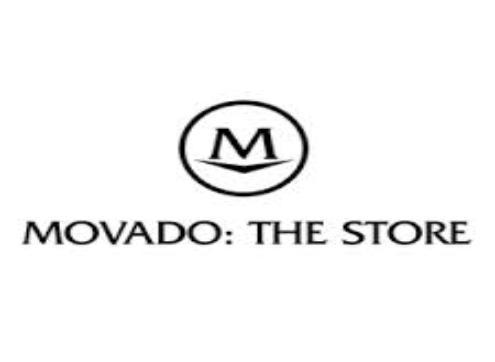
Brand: movado
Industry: Clothes